Palm (unit)

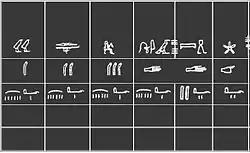
Detail of the cubit rod in the Museo Egizio of Turin, showing digit, palm, hand and fist lengths

The Ancient Egyptian palm has been reconstructed as about . The unit is attested as early as the reign of Djer, third pharaoh of the First Dynasty, and appears on many surviving cubit-rods.